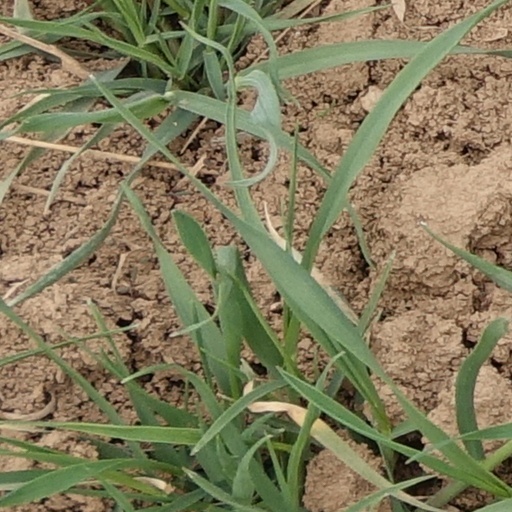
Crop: wheat